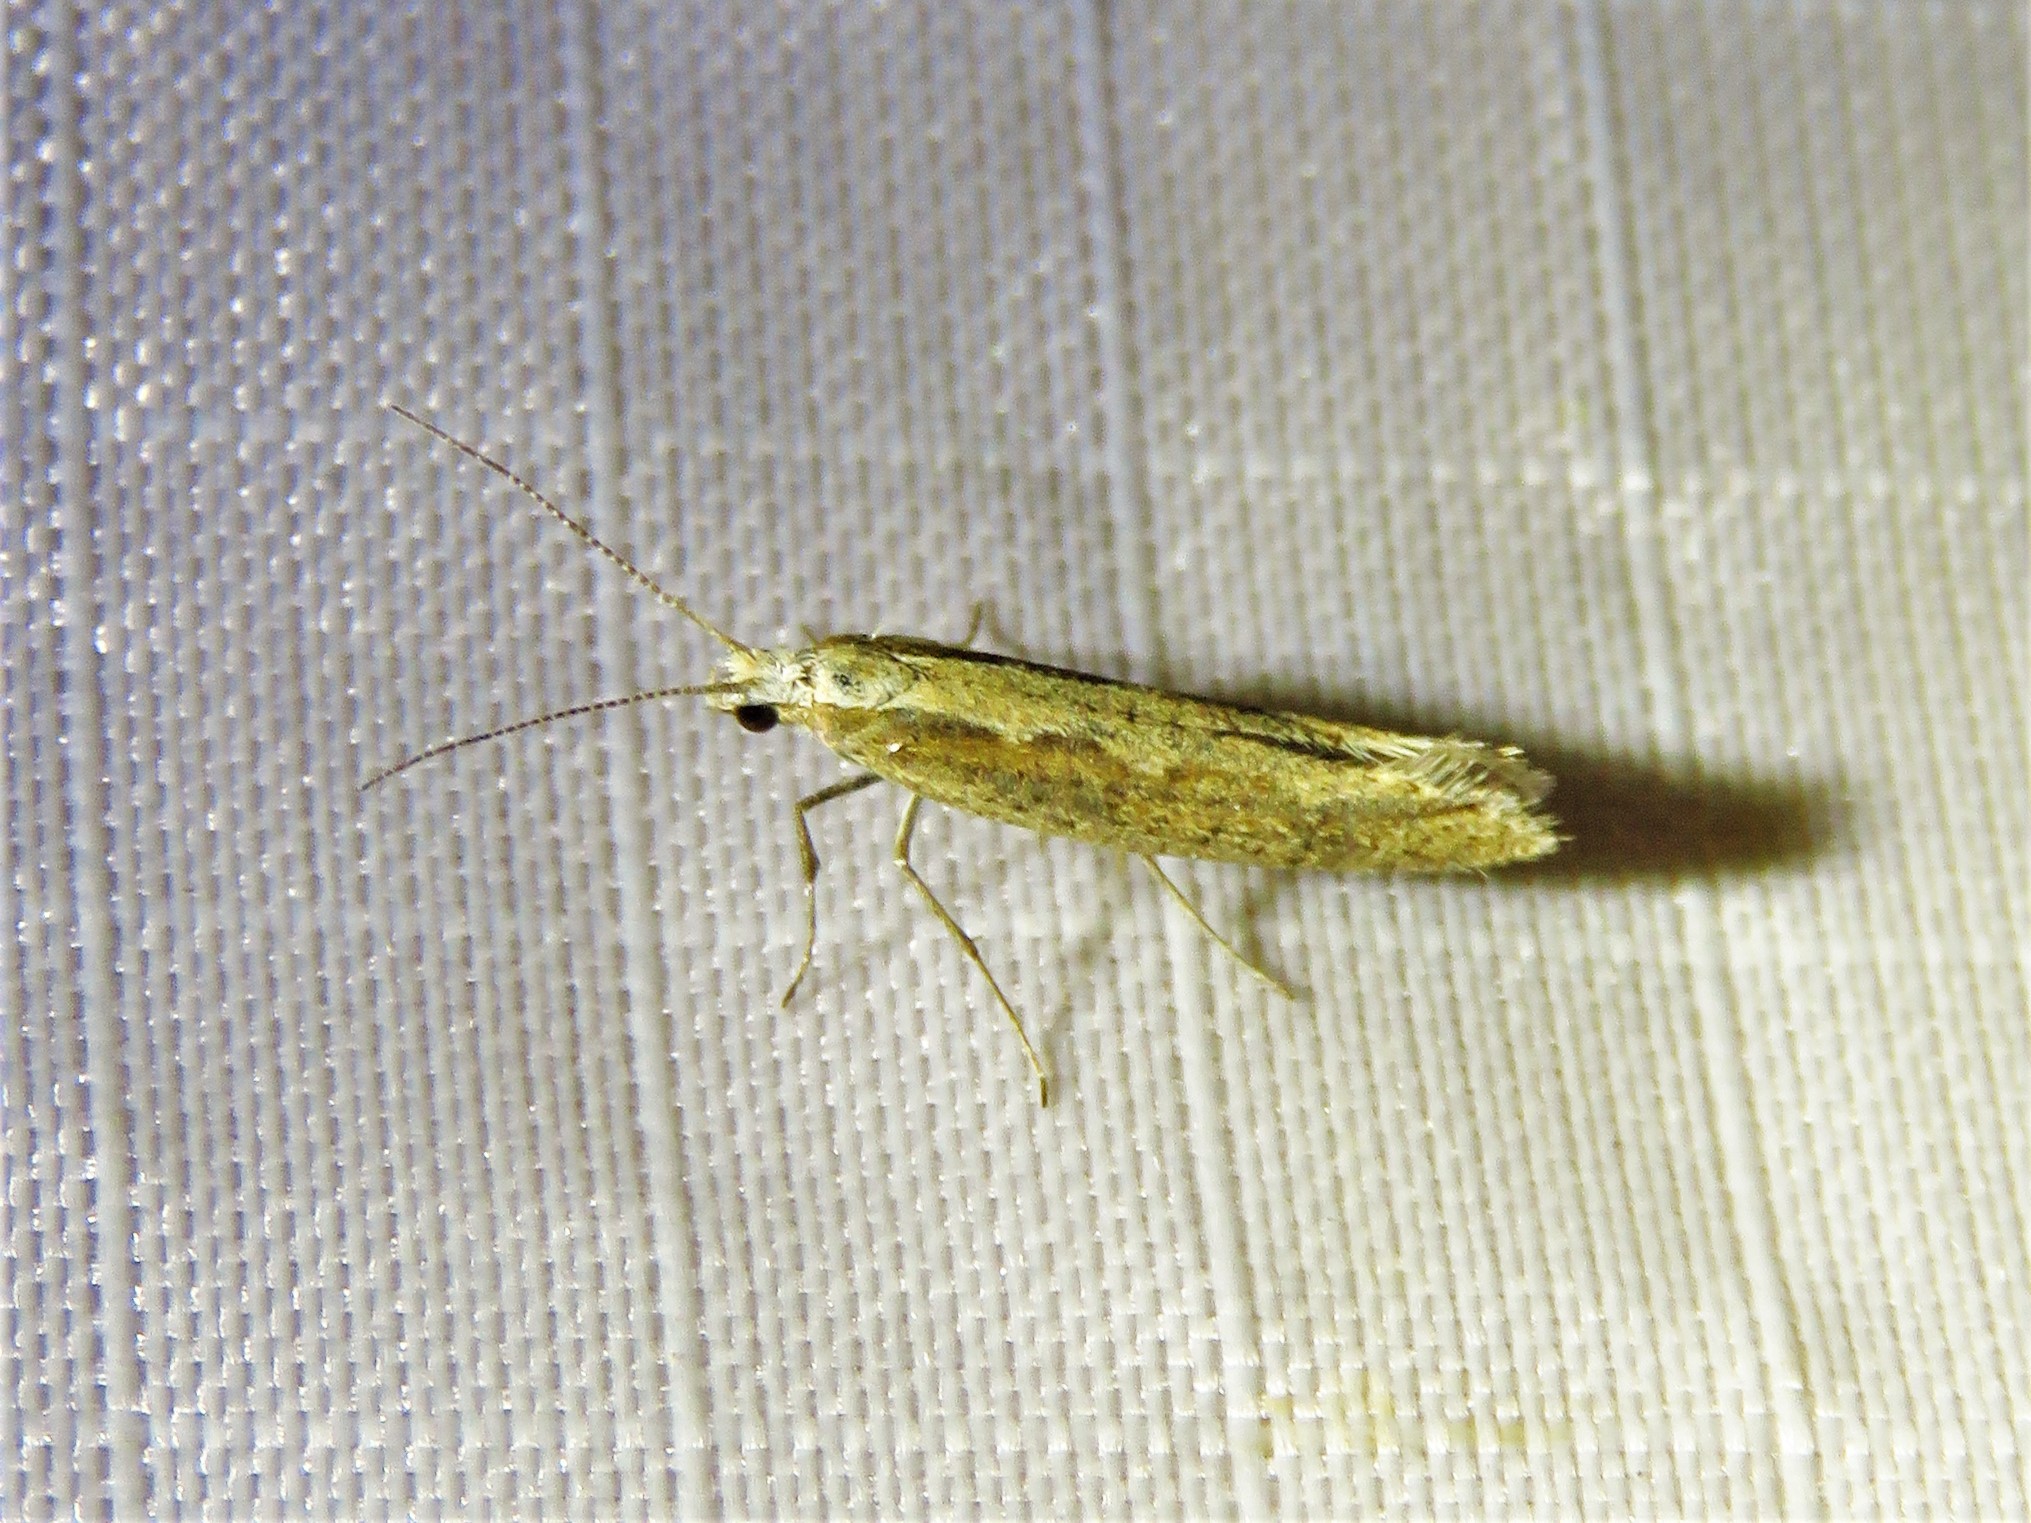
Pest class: diamondback_moth